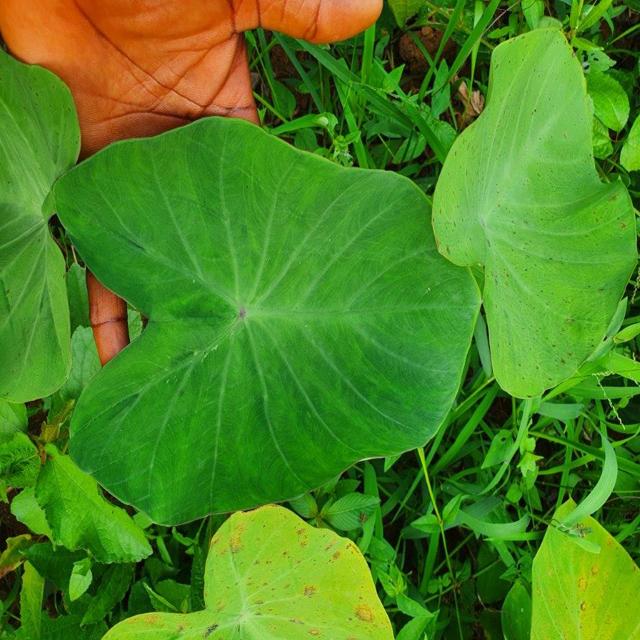
Label: Healthy